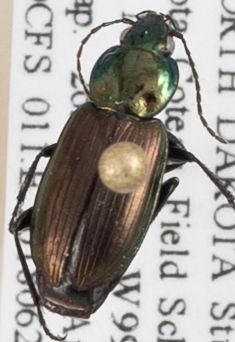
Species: Agonum cupreum
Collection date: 2018-06-26
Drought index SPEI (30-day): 0.41
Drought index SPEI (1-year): -0.656
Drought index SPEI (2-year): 0.03